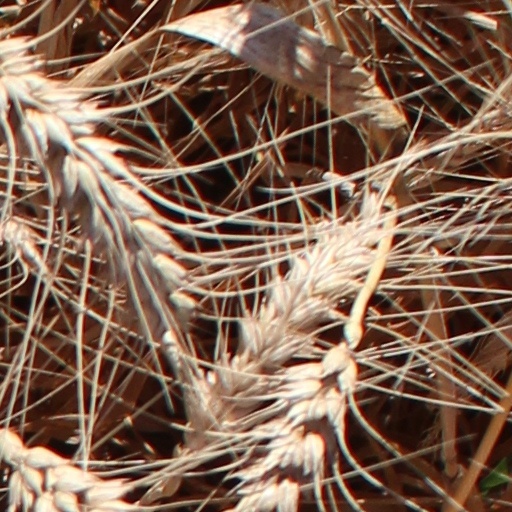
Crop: wheat